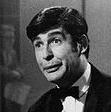
Age: 31